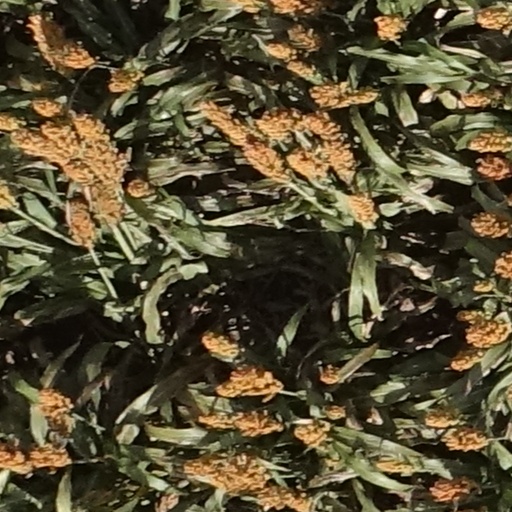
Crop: sorghum